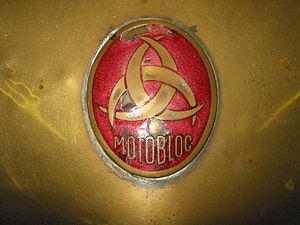
Motobloc est le nom d'un constructeur français d'automobiles et de vélomoteurs installé à Bordeaux de 1902 à 1961.
La Bastide est un quartier de la ville de Bordeaux dans le département de la Gironde en région Nouvelle-Aquitaine. À l'origine terre de palus de l'Entre-deux-Mers sur la rive droite de la Garonne, la Bastide est annexée à la commune de Bordeaux au XIXᵉ siècle. Longtemps quartier industriel et populaire, il fait l'objet de nombreux projets d'aménagement urbain dans le cadre de Bordeaux 2030.